Answer in natural language. Considering the relative positions, is light brown wooden dresser with 10 drawers (marked B) above or below Doorway (marked A)? Choose between the following options: below or above
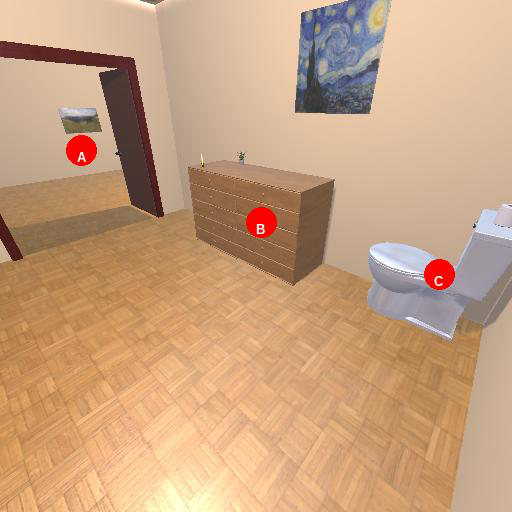
<answer>above</answer>